Communist International (magazine)

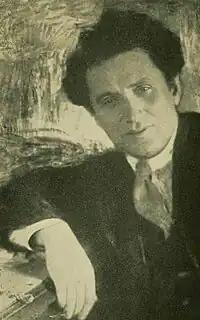
Comintern President Grigory Zinoviev was editor-in-chief of "The Communist International" at the time of its launch, as well as a leading contributor of content to the publication.

The leading contributor to "The Communist International" during its inaugural year of 1919 was Grigory Zinoviev, who contributed 11 signed pieces to the publication. Vladimir Ulianov (N. Lenin) provided an additional 7 signed pieces for the seven issues of 1919, with French Comintern functionary Victor Serge adding more.